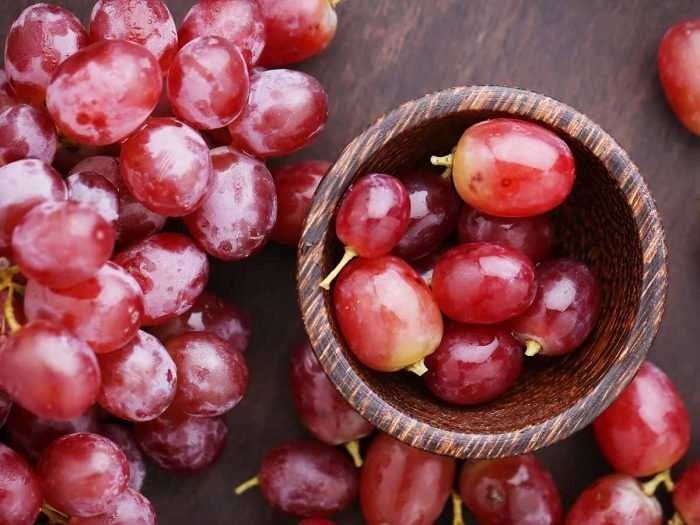
Label: Grapes